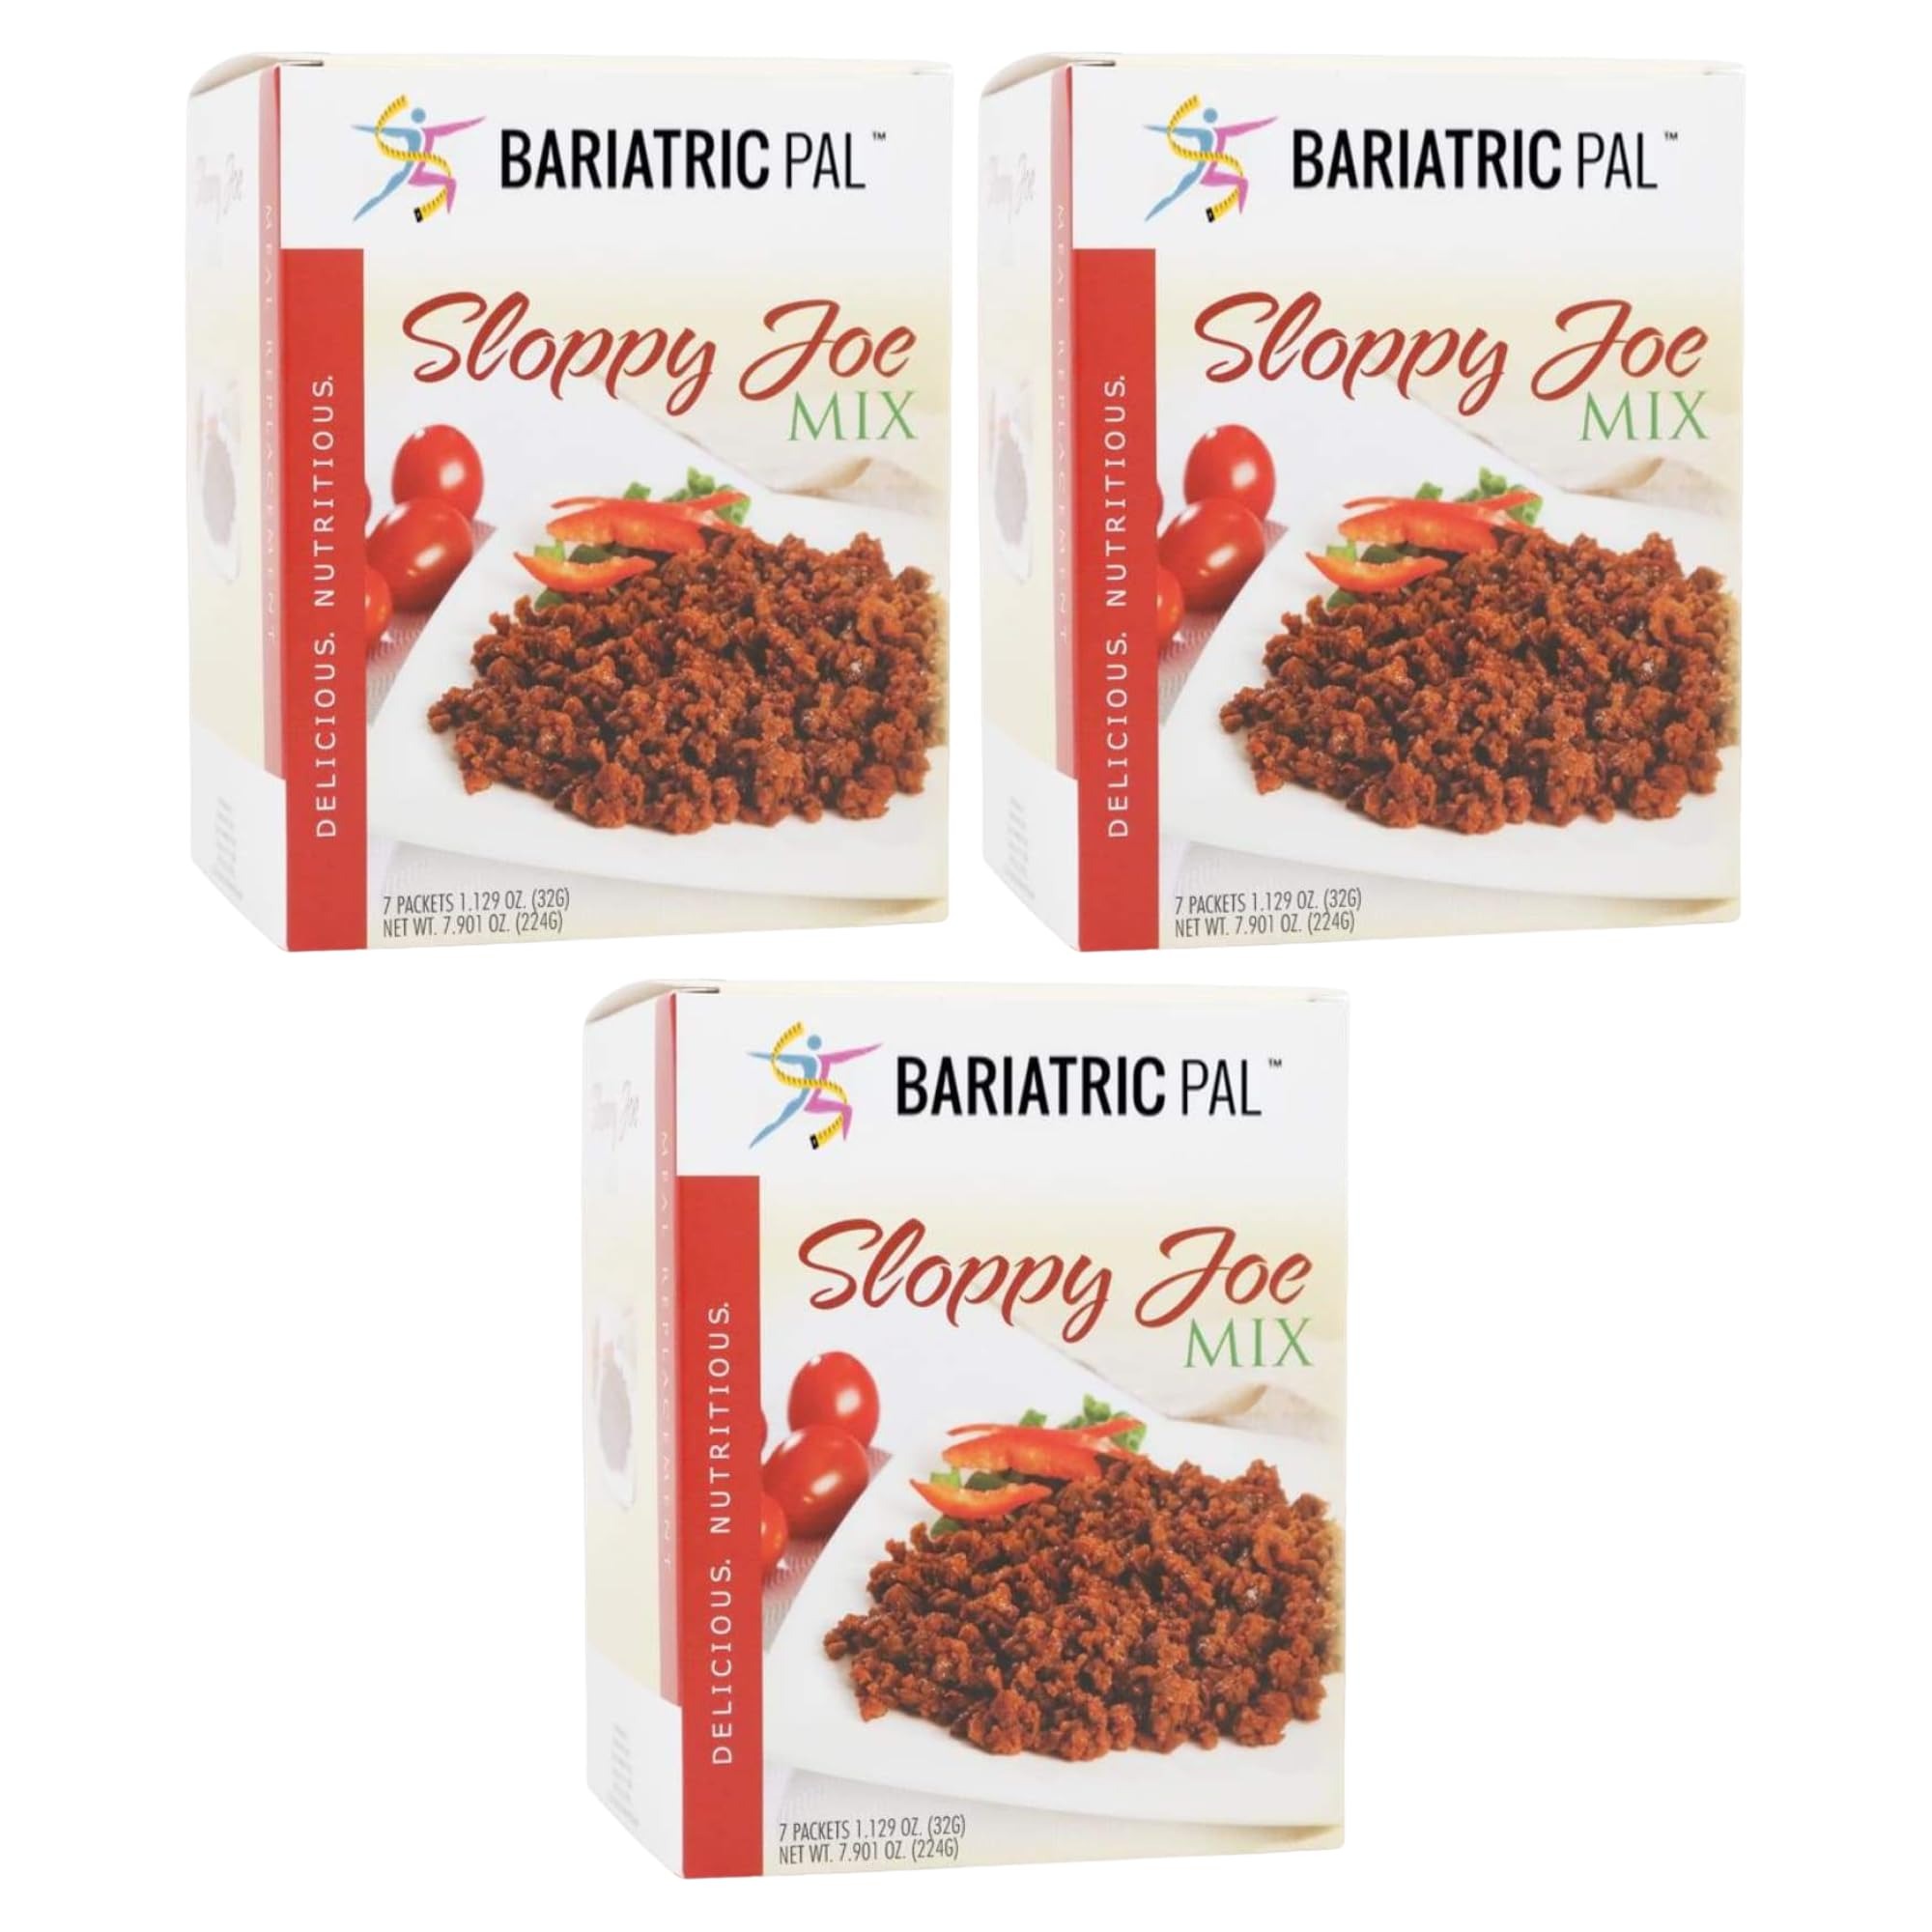
Item Name: BariatricPal High Protein Light Entree - Sloppy Joe Mix (3-Pack)
Bullet Point 1: 15 grams protein, 100 calories
Bullet Point 2: Trans fat-free, Aspartame free
Bullet Point 3: 4 grams dietary fiber, 10% of the daily value for vitamin C
Bullet Point 4: Suitable for the Pureed and Mushies, Solid Foods and Maintenance diets
Bullet Point 5: Suitable for gastric sleeve, gastric bypass, duodenal switch and gastric band patients or for anyone watching their weight
Product Description: You may not even notice a difference in taste when you compare BariatricPal Sloppy Joe to the old favorite. We’ve kept the hearty beef – but made it leaner – plus made an even better version of the classic tomato sauce. You may only notice a difference between this high-protein, low-calorie dinner, and the old favorite when you measure your weight loss!
Value: 21.0
Unit: Count

Price: 46.47